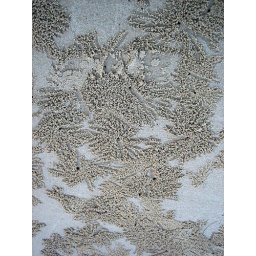
Little balls of sand on a beach in Thailand...work of art by busy little crabs...